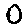
Label: 0